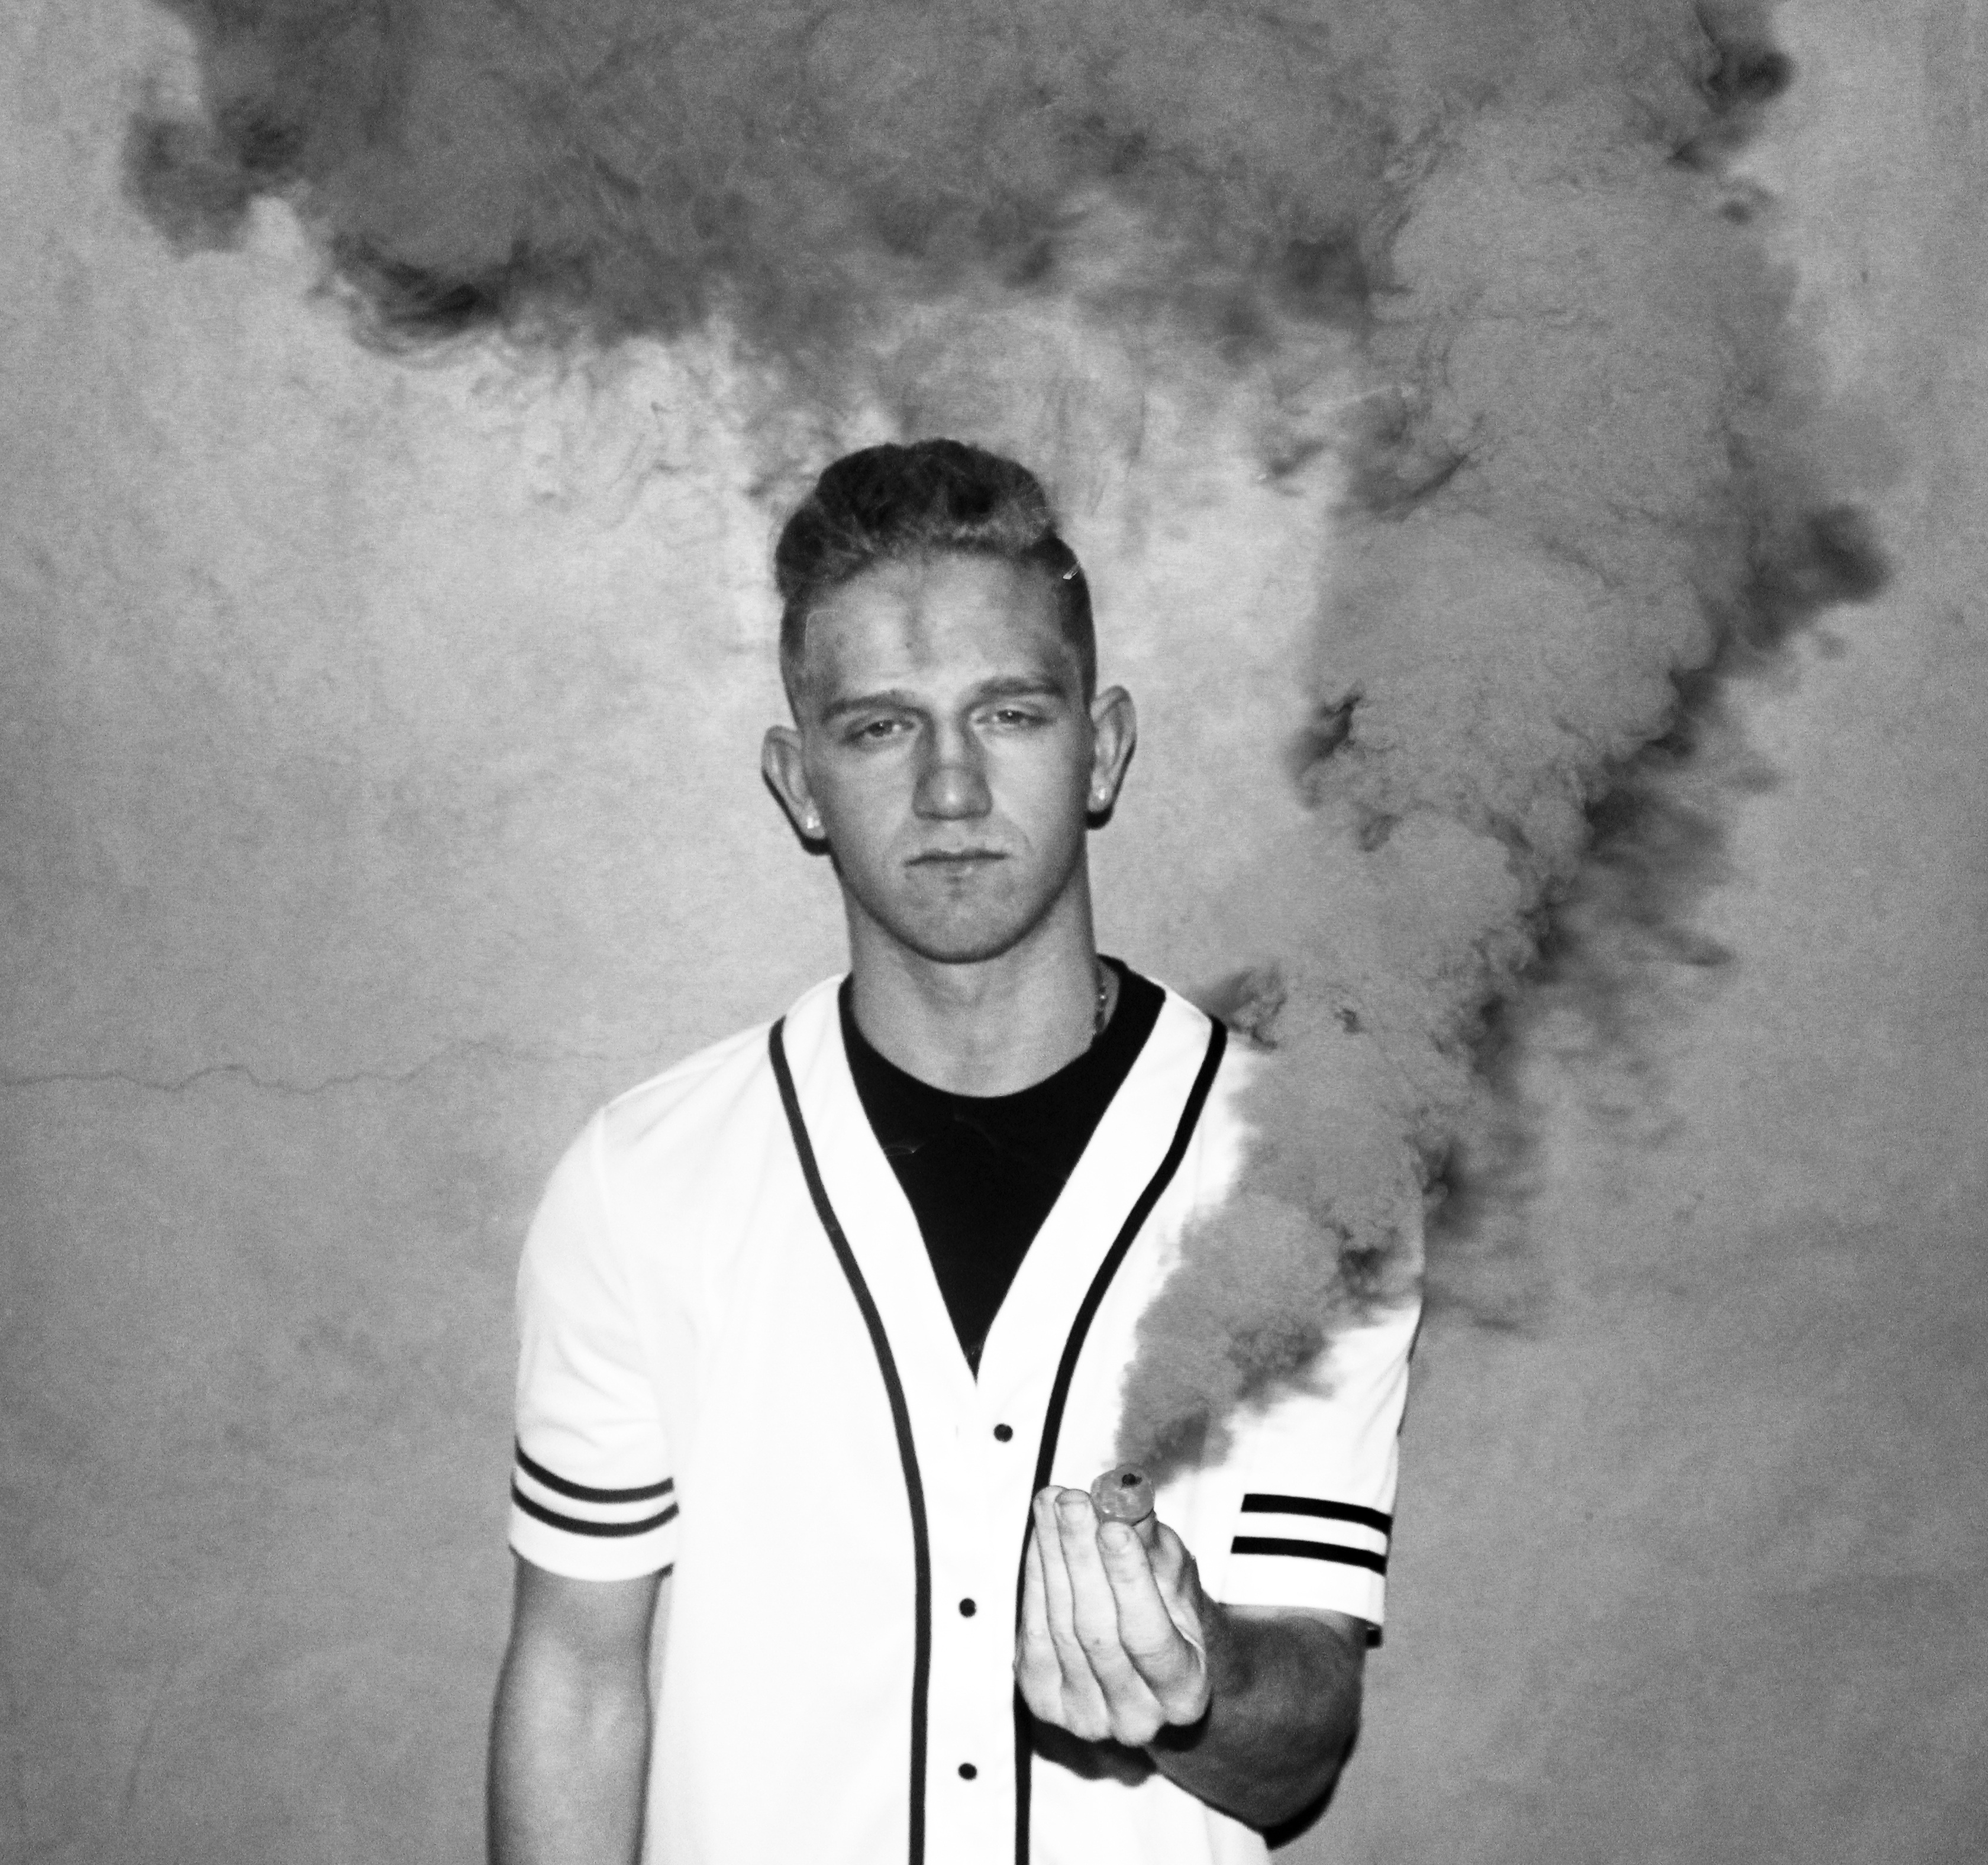
man, person, black and white, people, white, boy, smoke, male, portrait, model, young, black, monochrome, caucasian, photograph, image, attractive, monochrome photography, hot male